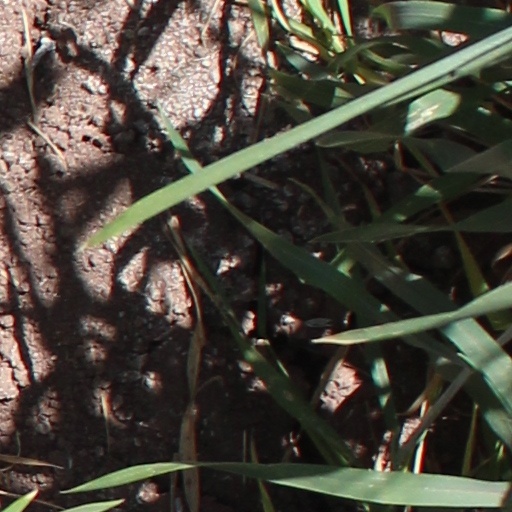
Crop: wheat